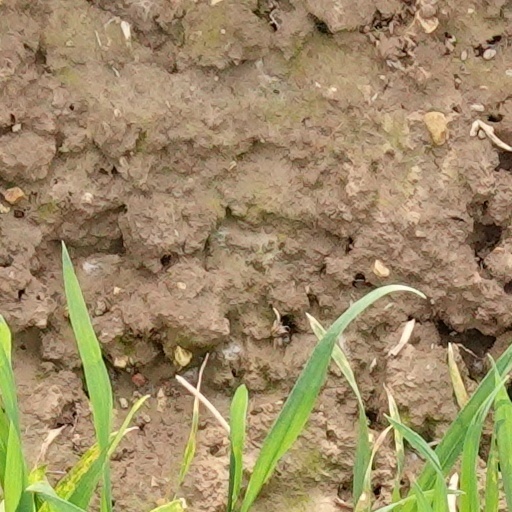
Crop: wheat